Undercut (turning)

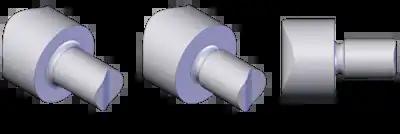
An example of a turned part with and without an undercut

On turned parts an undercut is also known as a "neck" or "relief groove". They are often used at the end of the threaded portion of a shaft or screw to provide clearance for the cutting tool, and also referred to as "thread relief" in this context. A rule of thumb is that the undercut should be at least 1.5 threads long and the diameter should be at least smaller than the minor diameter of the thread. For externally threaded products with metric thread, ISO 4755 provides recommended dimensions. Strictly speaking the relief simply needs to be equal or slightly smaller than the minor diameter of the thread. Thread relief can also be internal on a bore, and then the relief needs to be larger than the major thread diameter. They are also often used on shafts that have diameter changes so that a mating part can seat against the shoulder. If an undercut is not provided there is always a small radius left behind even if a sharp corner is intended. These types of undercuts are called out on technical drawings by saying the width and either the depth or the diameter of the bottom of the neck.